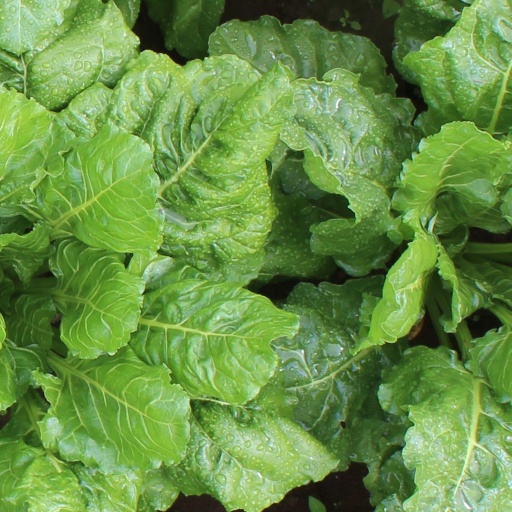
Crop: sugar beet